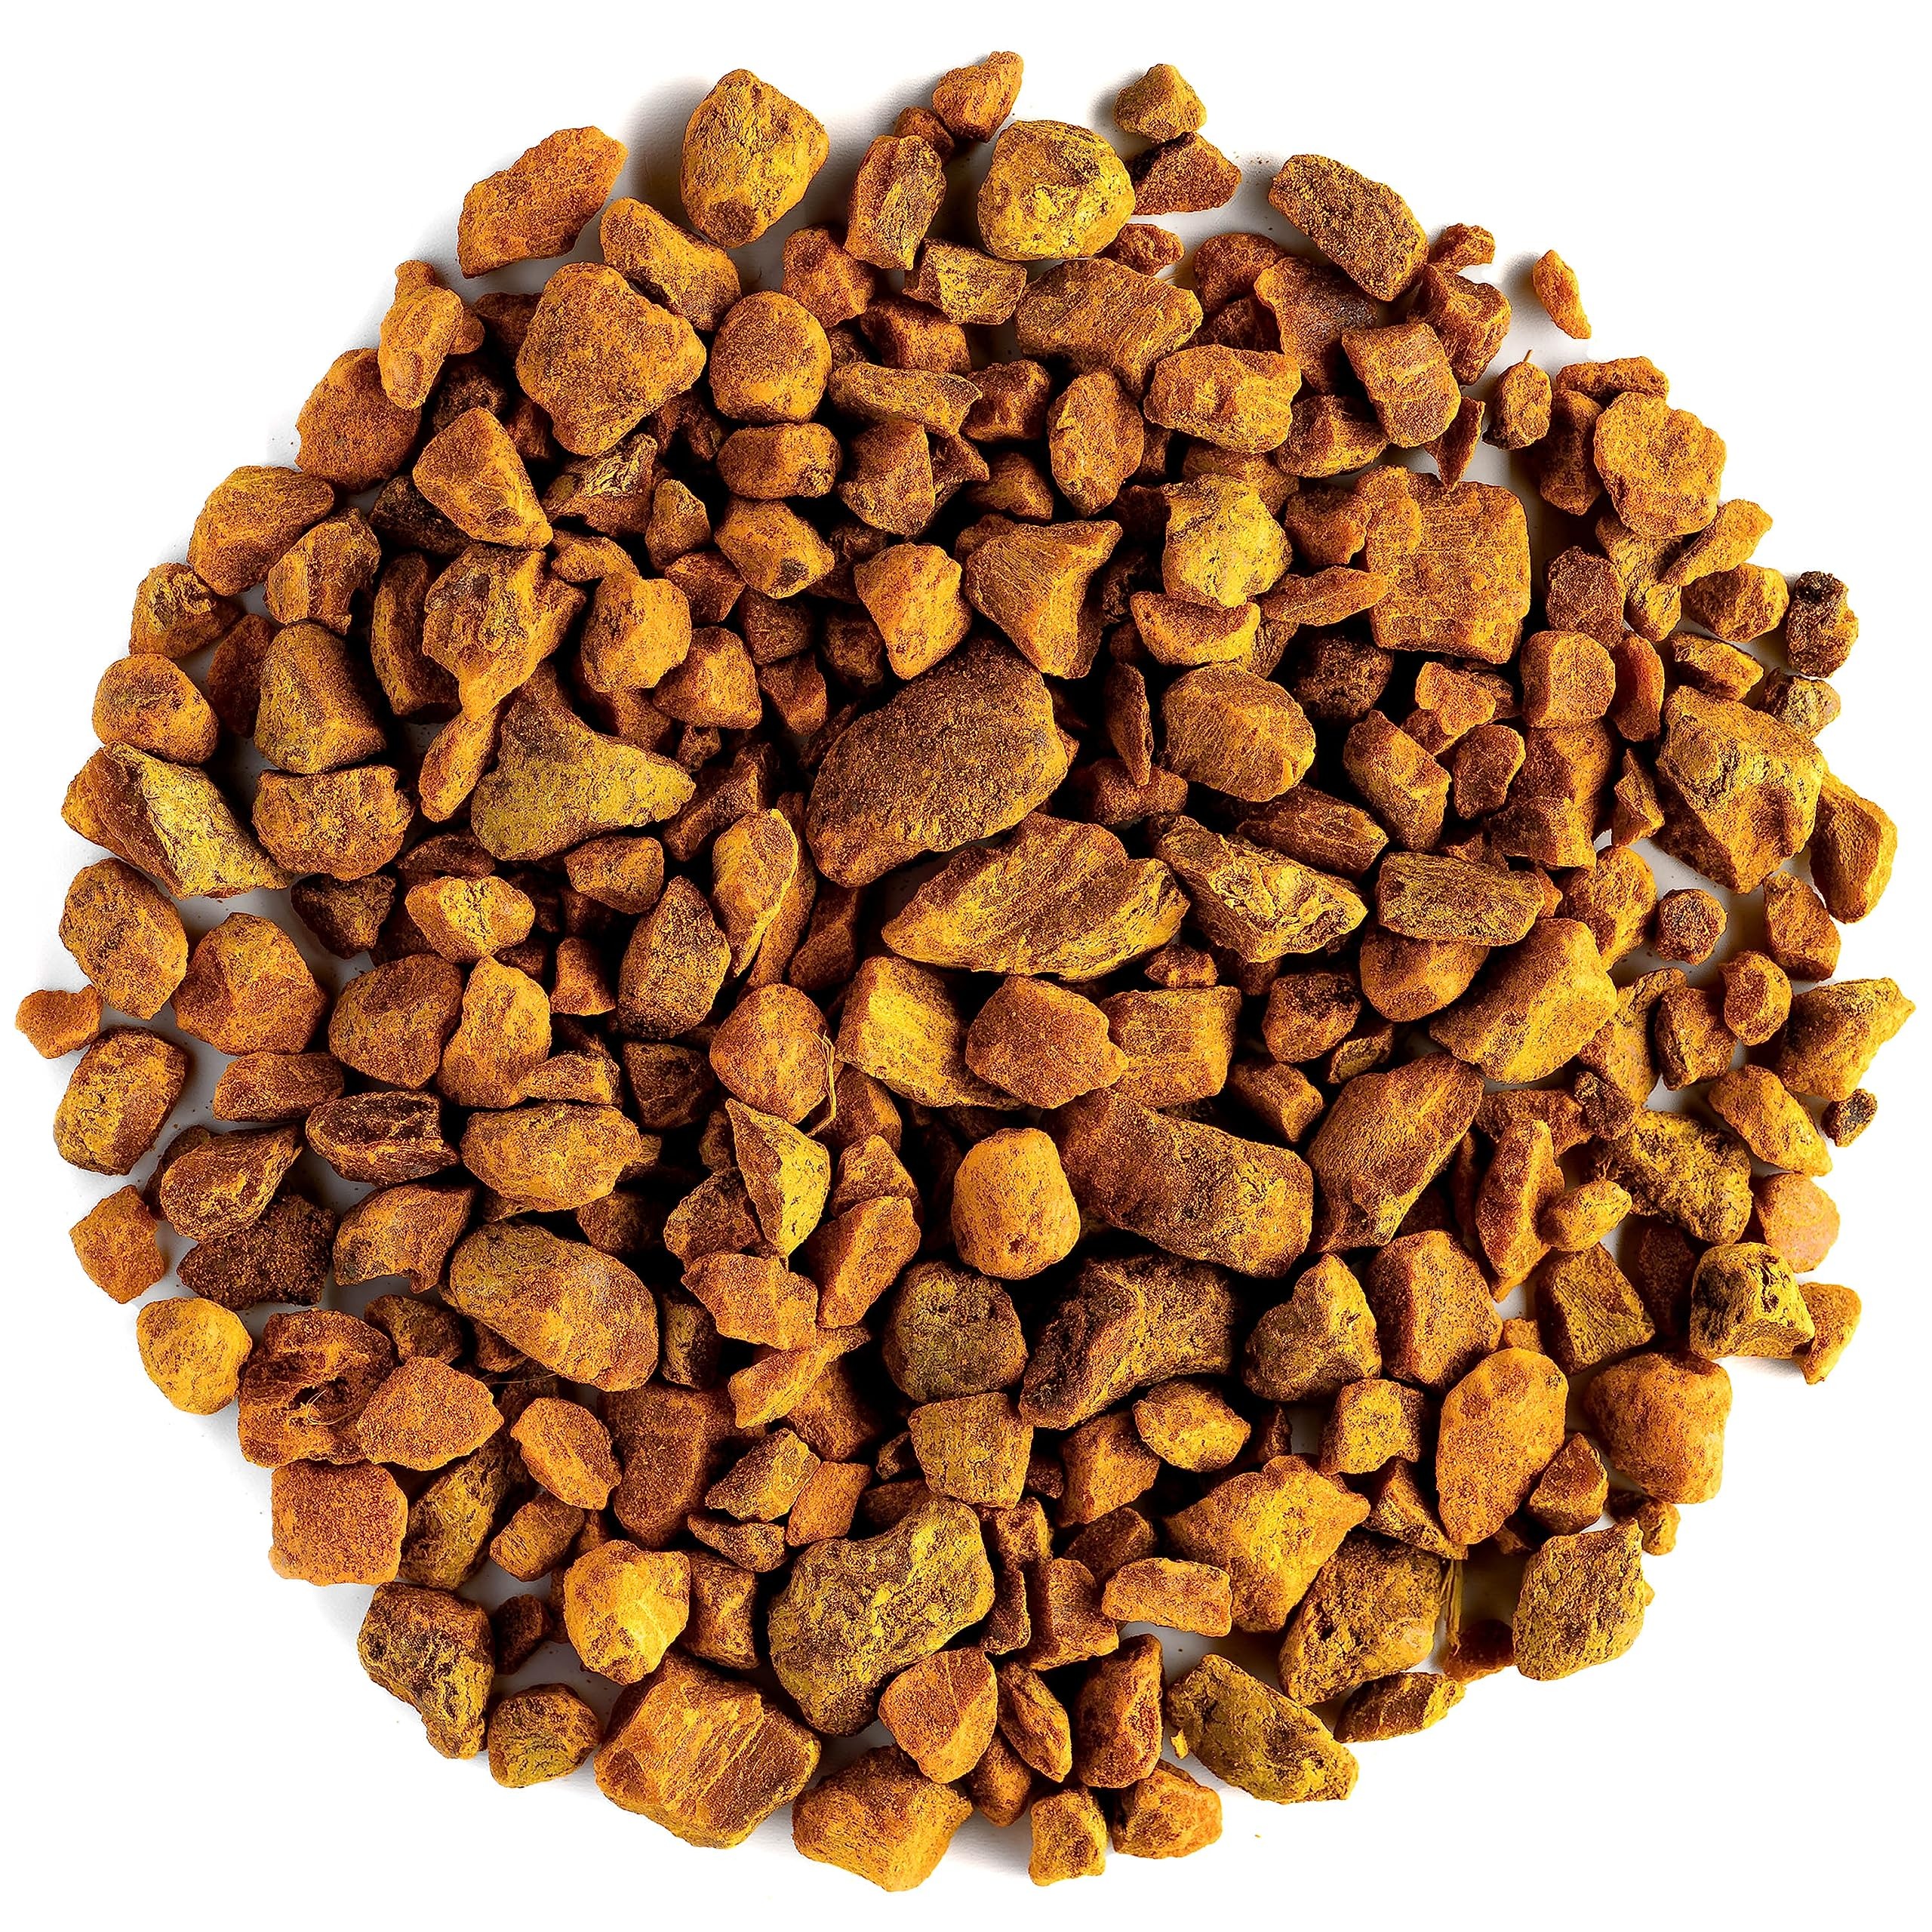
Item Name: Turmeric Spice Kurkuma Root Organic - Curcuma longa Curcumin Herbal Tea Tummeric Tumeric Spice Turminic Turmeric Spices Tumeric Root Turmeric Roots Turmeric Organic Root Tumeric Turmeric Root Tea
Bullet Point 1: Spicy, subtle and warm with a deep golden colour, Turmeric Kurkuma herbal tea is a wonderfully complex infusion.
Bullet Point 2: Turmeric tea is made from the whole turmeric root, ensuring that all of the plant's nutrients are present in every single cup.
Bullet Point 3: By carefully preparing the turmeric root, tea artisans are able to ensure that the spice's properties are not lost.
Bullet Point 4: This wonderful spice is sure to be enjoyed – especially because we’ve sourced some of the finest Turmeric around.
Bullet Point 5: We take tea seriously, working with artisans to ensure quality shines through in every cup.
Product Description: Spicy, subtle and warm with a deep golden colour, Turmeric Kurkuma herbal tea is a wonderfully complex infusion. Turmeric tea is made from the whole turmeric root, ensuring that all of the plant's nutrients are present in every single cup. By carefully preparing the turmeric root, tea artisans are able to ensure that the spice's properties are not lost. This wonderful spice is sure to be enjoyed – especially because we’ve sourced some of the finest Turmeric around. We take tea seriously, working with artisans to ensure quality shines through in every cup.
Value: 7.05
Unit: Ounce

Price: 14.96